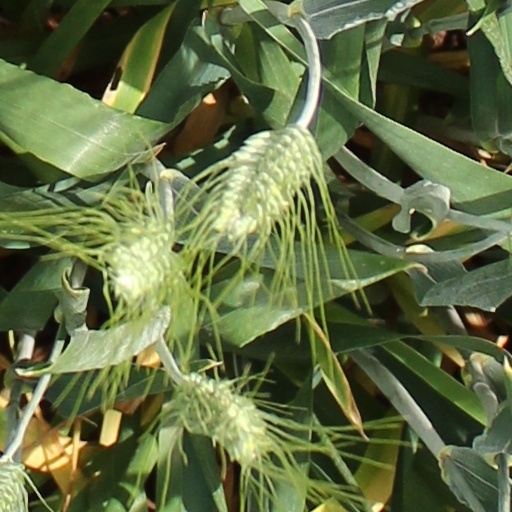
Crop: wheat